Arthur Chichester, 3rd Baron Templemore

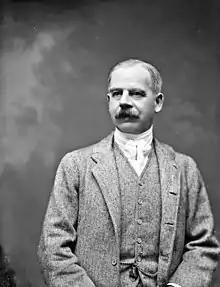
Photograph Lord Templemore, 1911

Arthur Henry Chichester, 3rd Baron Templemore (16 September 1854 – 28 September 1924), styled The Honourable Arthur Chichester between 1854 and 1906, was an Anglo-Irish peer.